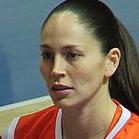
Age: 31